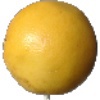
Label: Grapefruit White 1